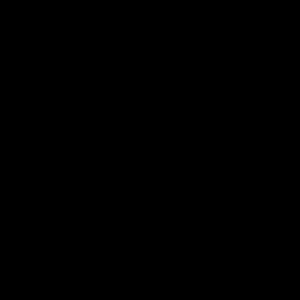
Kvadrant
Et retvinklet koordinatsystem inddelt i 4 kvadranter. Punktet